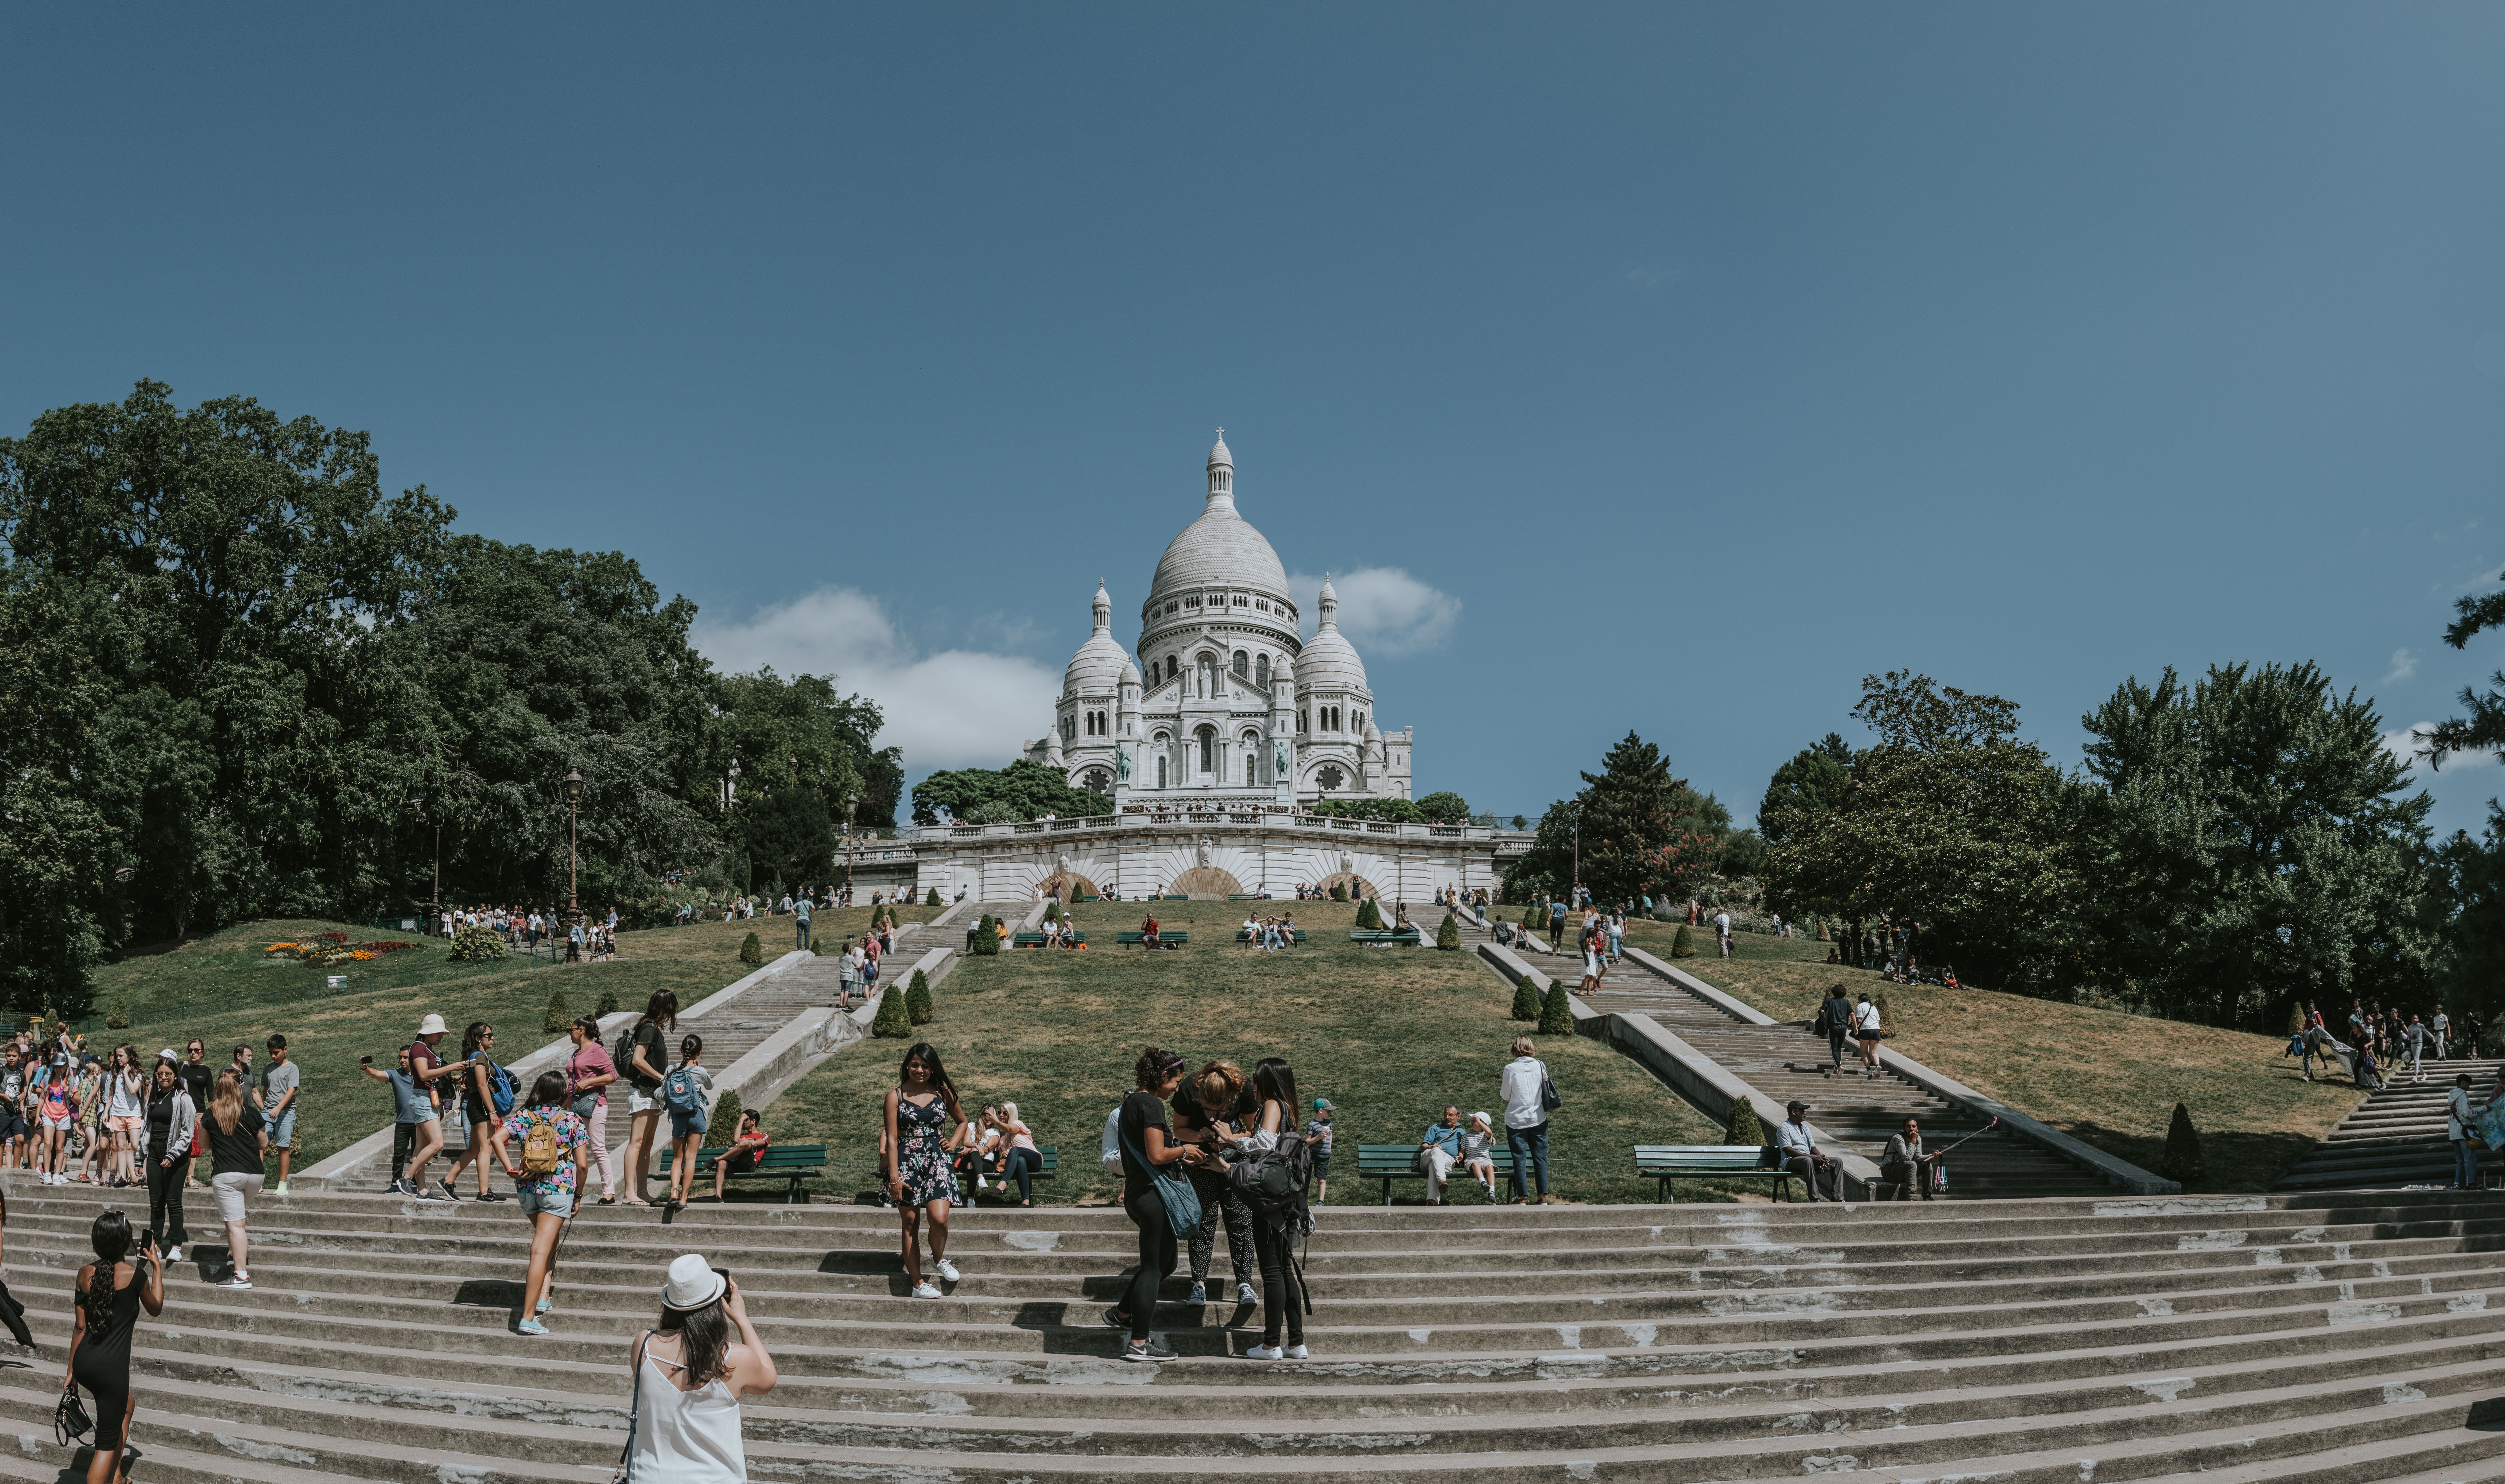
landmark, sky, tourist attraction, historic site, tree, tourism, temple, place of worship, monument, ancient history, archaeological site, city, outdoor structure, tours, building, basilica, town square, landscape